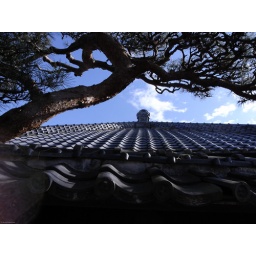
This is the roof of a common traditional house on a side street in Hatachi, Japan